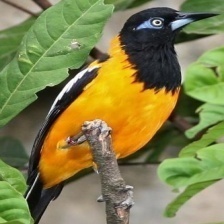
Species: VENEZUELIAN TROUPIAL
Scientific name: ICTERUS ICTERUS